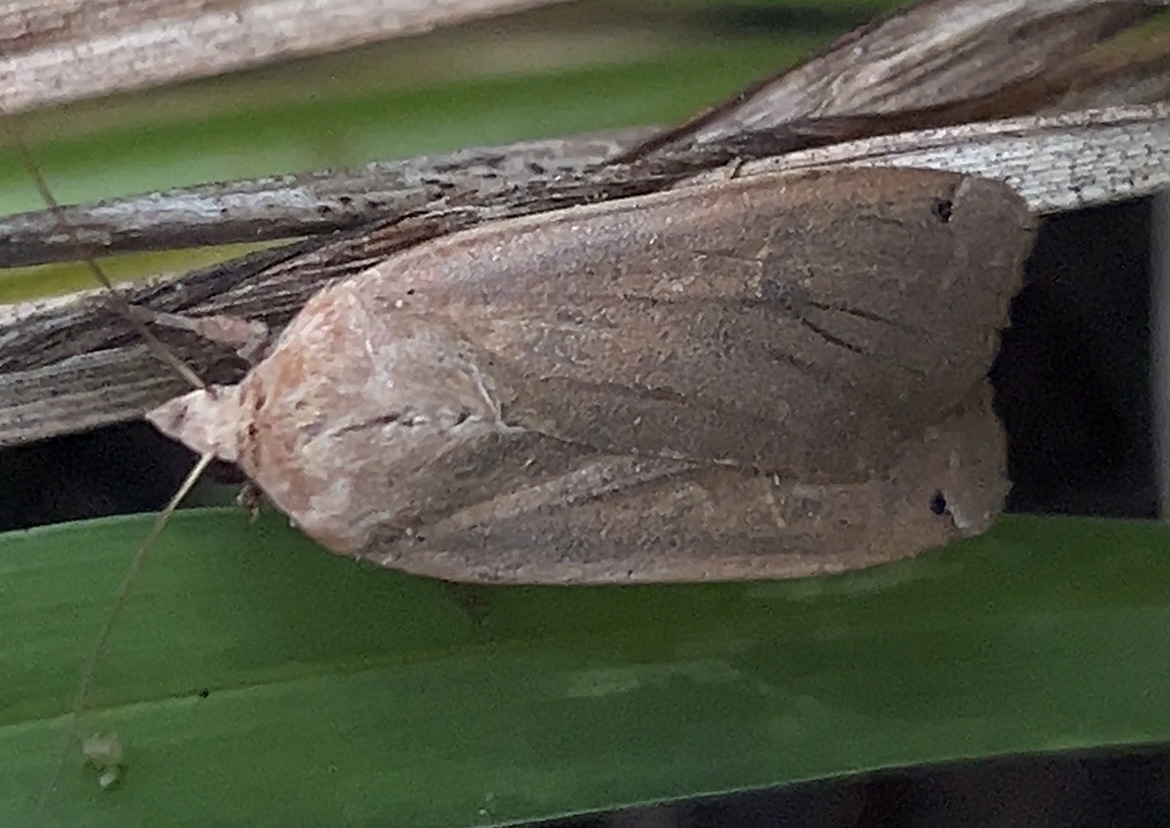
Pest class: cutworms